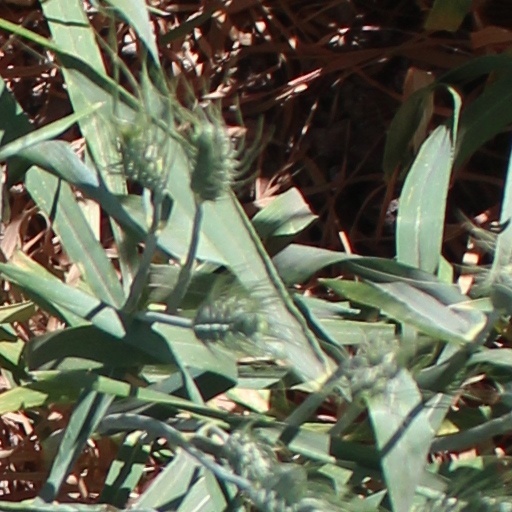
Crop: wheat